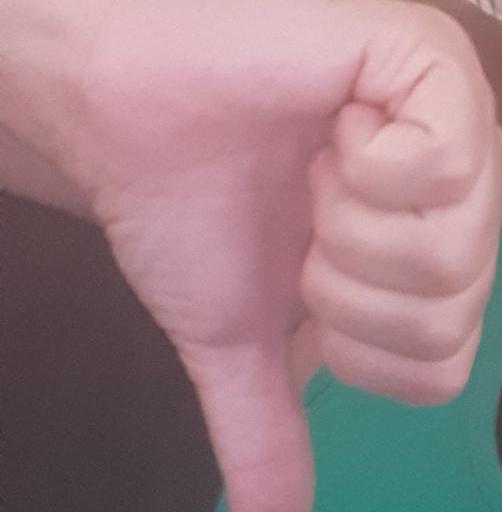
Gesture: dislike